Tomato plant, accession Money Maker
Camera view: tilt-top (135 deg); turntable rotation: 180 degrees
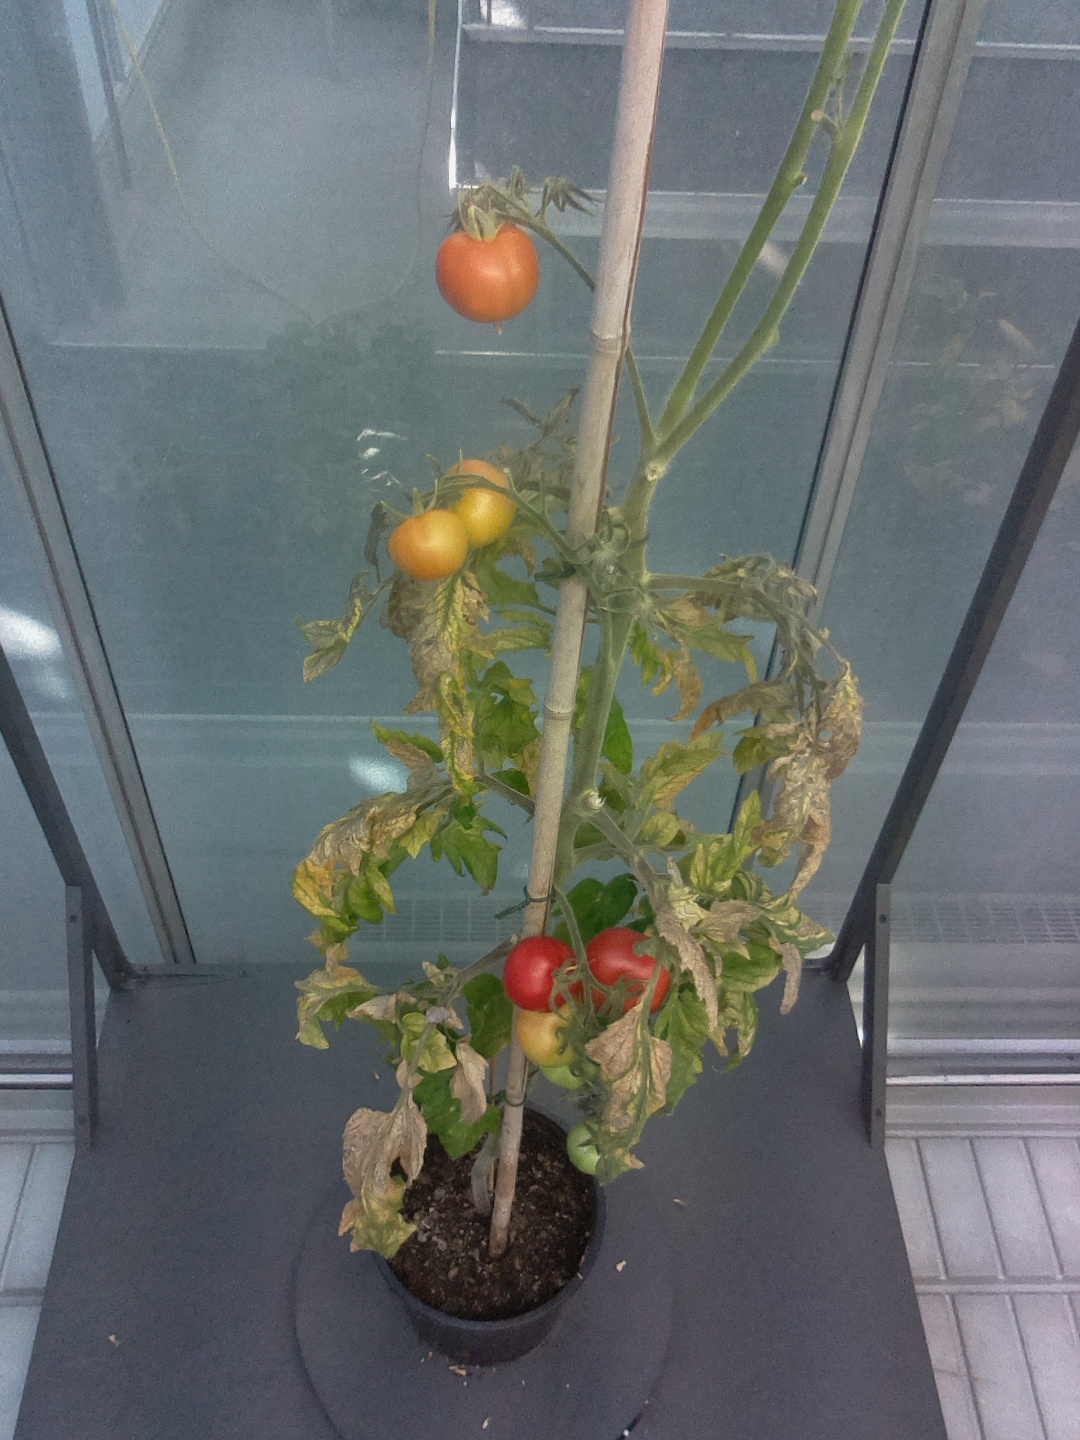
BBCH growth stage 84: 40%-50% of fruits show typical fully ripe color